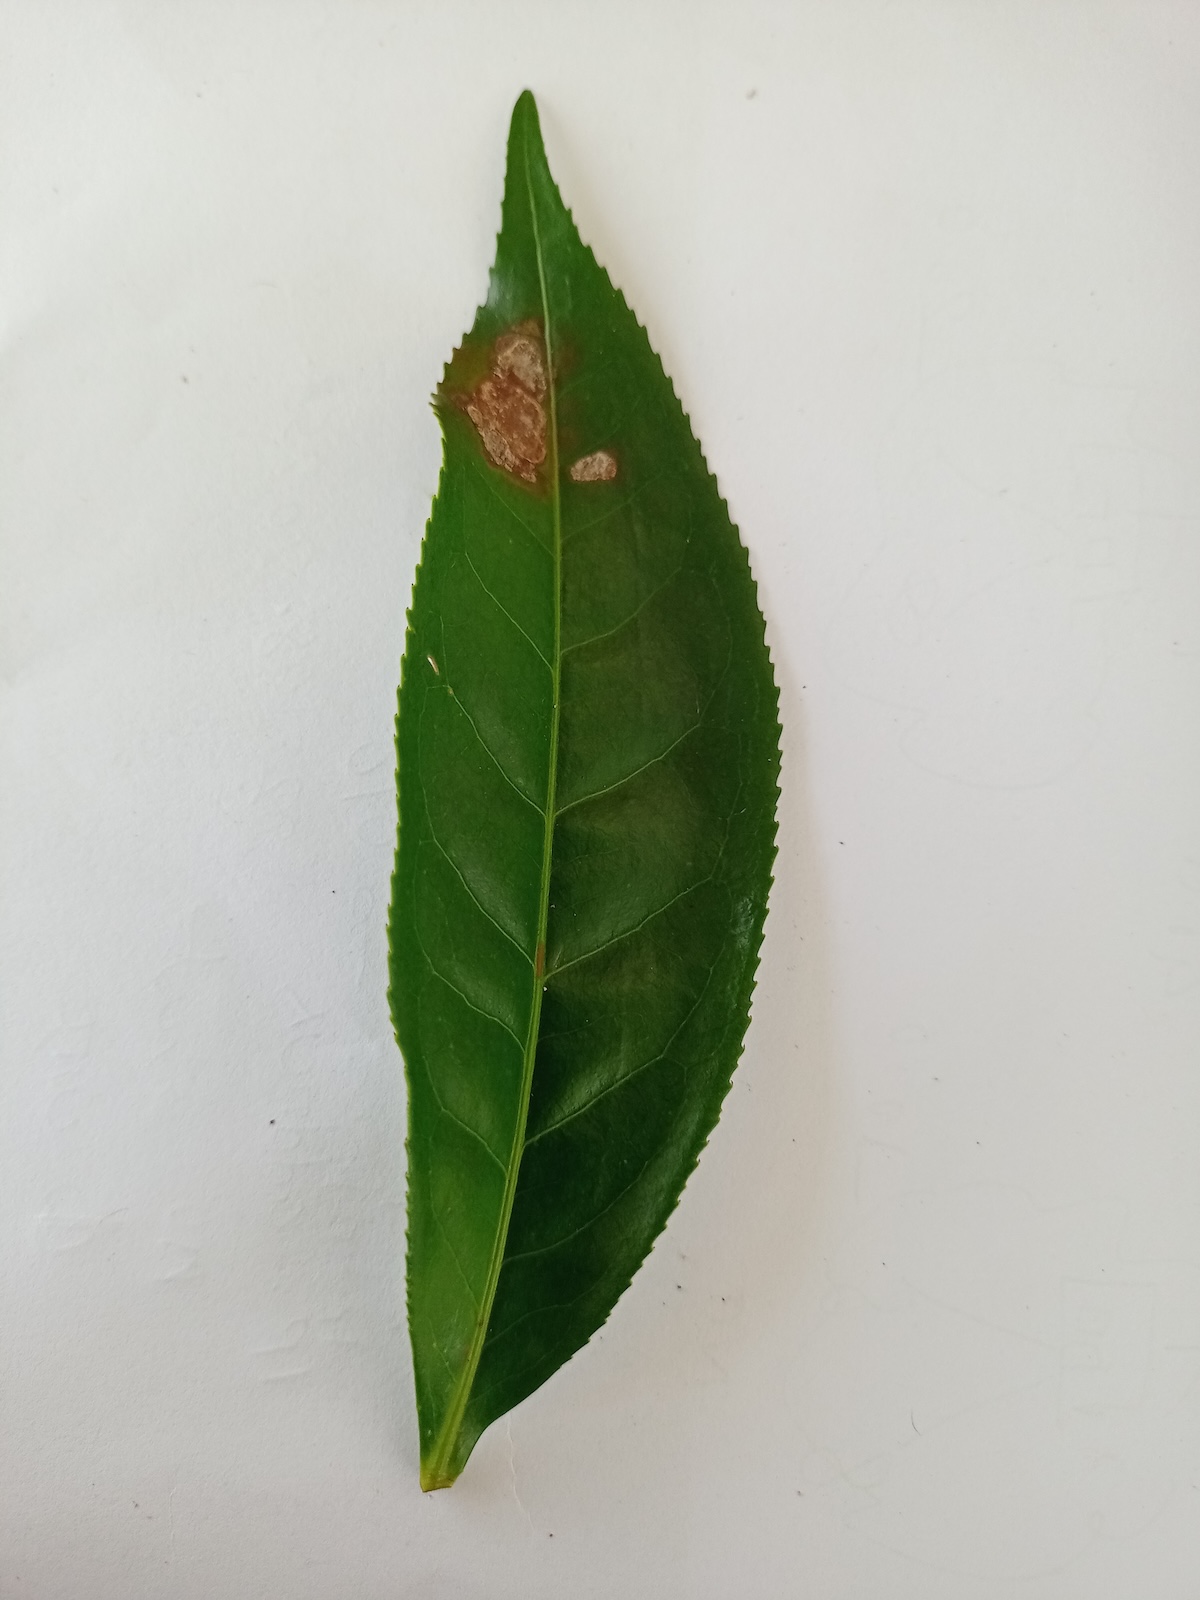
Label: Gray Blight